Grüner Veltliner

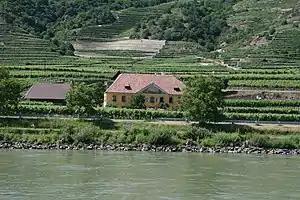
Grüner Veltliner planted in the vineyards along the Danube in Wachau

The Weinviertel region in the northeast, along the border with the Czech Republic and Slovakia, is home to more than half of all Austrian Grüner Veltliner with reported in 2012. Here the grape can achieve very high yields (up to 100 hectoliters/hectare or 5.7 tonnes/acre) and can produce simple, quaffing wines with fresh acidity and crisp fruit as well as base wine for sparkling "sekt". But in vineyards on favorable locations where the yields are restricted, wine producers can make examples of full-bodied, dry Grüner Veltliner that has pepper, mineral and citrus notes that can develop Burgundian wine traits as they age.